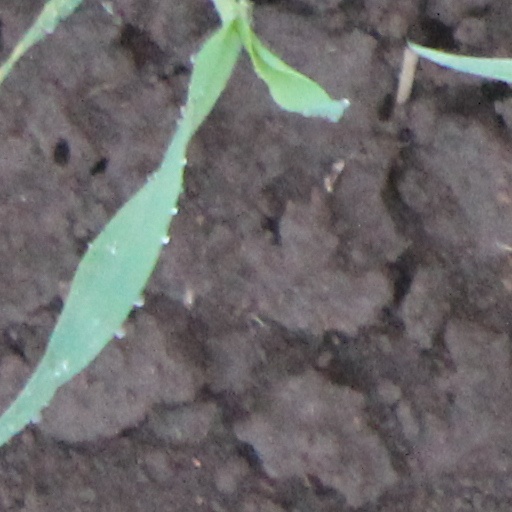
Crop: wheat